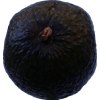
Label: black_avocado